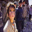
Label: boy